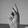
ASL letter: K